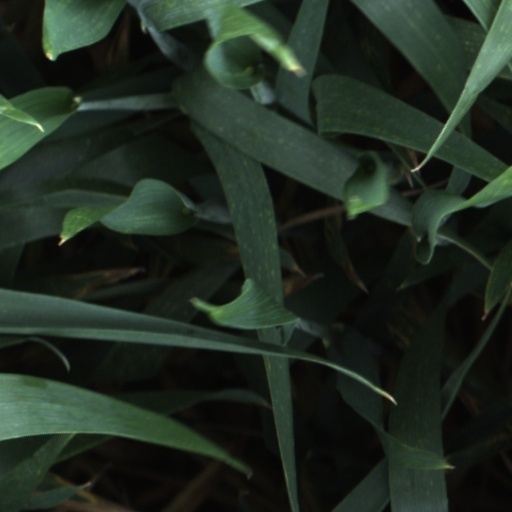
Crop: wheat